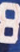
Number: 8